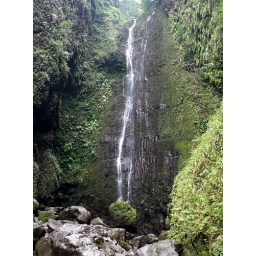
We had to hike in a river bed to get here, but it was worth it! We had the place all to ourselves.